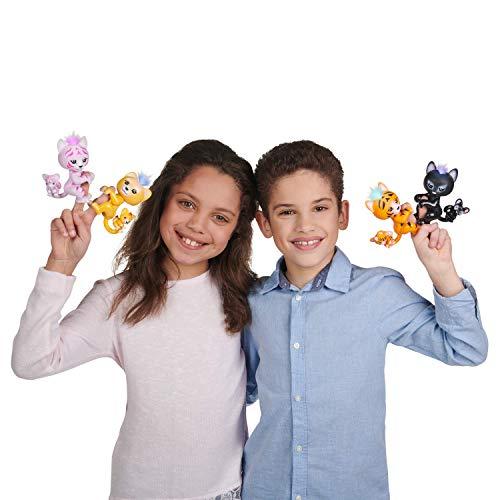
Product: Fingerlings Light-Up Baby Tiger and Mini - Tilly and Tammy - Interactive Toy
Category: Toys & Games | Kids' Electronics | Electronic Pets
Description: Tilly responds to motion, and touch with blinking eyes, head turns, and purring.
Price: $14.99
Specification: ProductDimensions:3.5x3.2x5.7inches|ItemWeight:3.84ounces|ShippingWeight:7.2ounces(Viewshippingratesandpolicies)|ASIN:B07N82VYFX|Itemmodelnumber:3522|Manufacturerrecommendedage:5-15years|Batteries:4LR44batteriesrequired.(included)